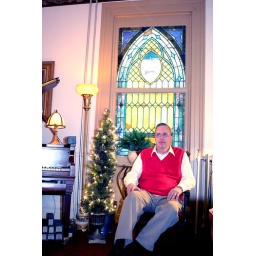
New stained glass windows are a feature in Ahonen's house this year.